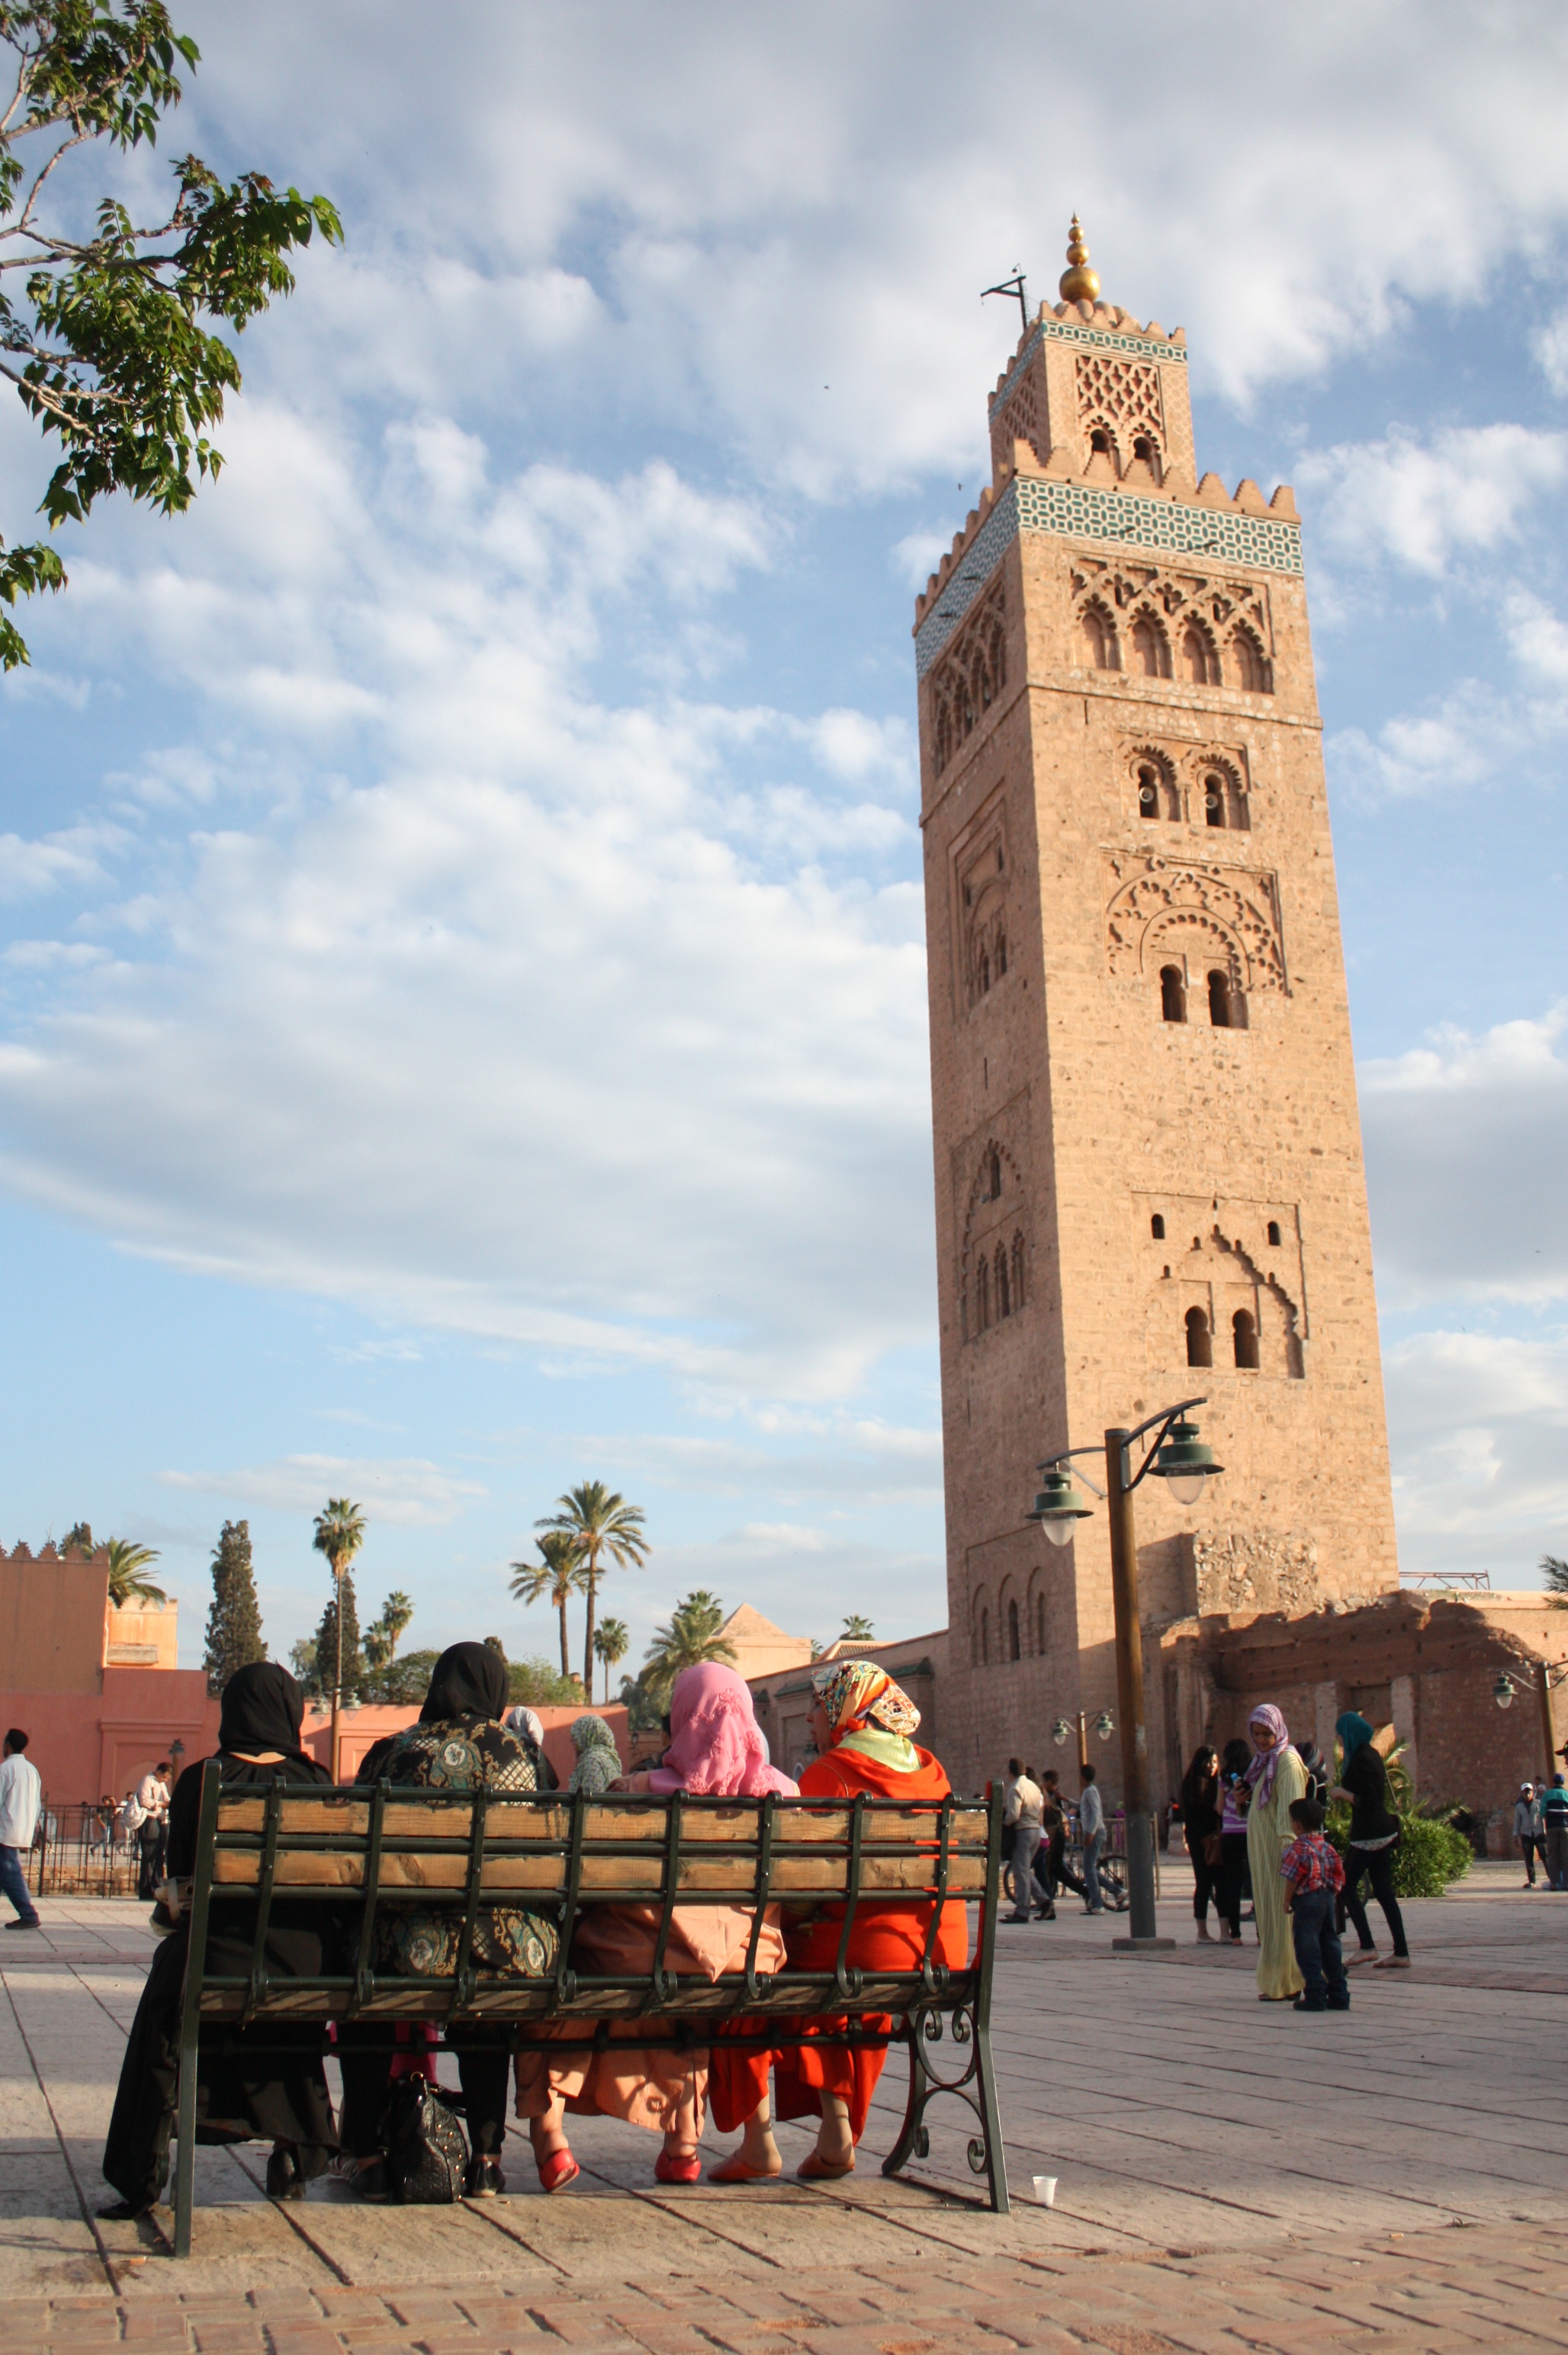
vacation, travel, tower, tourism, place of worship, temple, ancient history